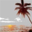
Label: palm_tree